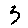
Label: 3